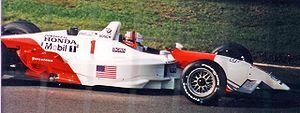
Gil de Ferran, né le 11 novembre 1967 à Paris, France, est un pilote automobile brésilo-français. Double champion CART en 2000 et 2001, vainqueur de l'Indy 500 en 2003, il fut le directeur sportif de l'écurie Honda en Formule 1 de mai 2005 à juillet 2007.
Le championnat 2001 de CART a été remporté par le Brésilien Gil de Ferran.